Danish Bacon

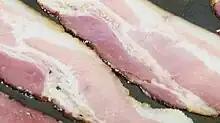
Danish bacon cooking

At the time, British workers on average pay consumed bacon two to three times a week, and bacon and eggs became the traditional British breakfast. This had previously been quite unaffordable for the working class. By the end of the 19th century, 90% of Danish pig exports went to the UK and accounted for 20% of total Danish exports. This made Denmark the main supplier to the UK, replacing the U.S. which previously held that position. Danish Bacon still had more than 25% of the UK market in the 1980s.